Shlach

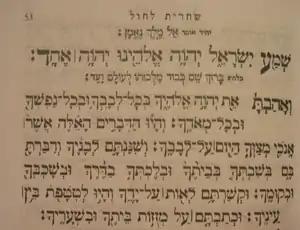
The beginning of the "Shema" prayer in the Siddur

Numbers 14:19–20 are recited immediately following the Kol Nidre prayer on Yom Kippur. The leader recites verse 19, then the leader and congregation recite verse 20 three times.